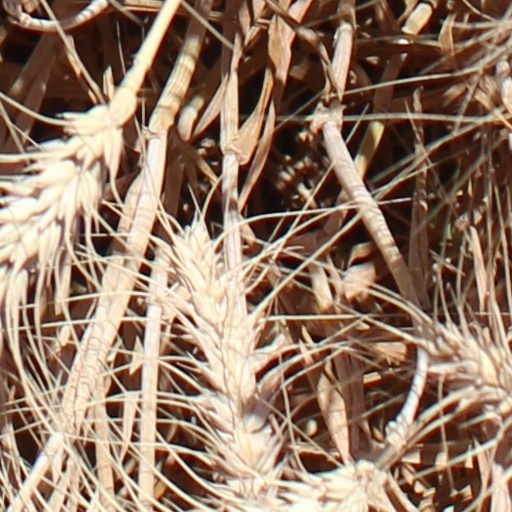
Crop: wheat